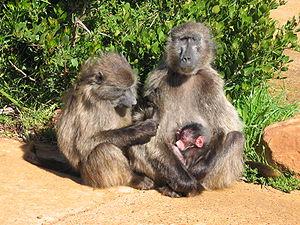
Le Chacma ou Babouin chacma est une espèce de gros babouins de savane. Il s'agit de la plus grande et la plus grosse espèce du genre Papio.